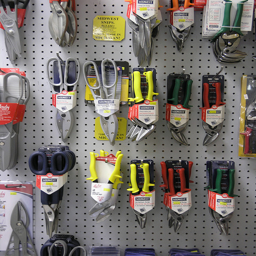
A bunch of cutting tools hanging up together.
a rack with different types of tools like plyers
Several clippers and scissors hanging on a wall.
A store with a selection of different tools hanging from the wall.
A display of various cutting instruments hanging on pegboard.